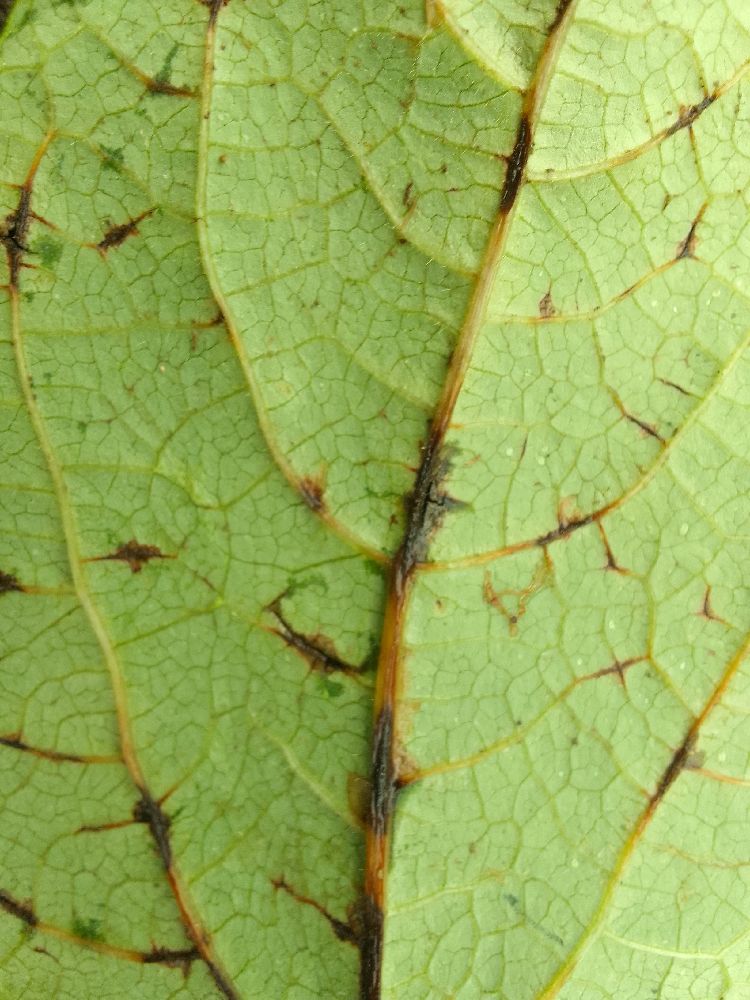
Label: anthracnose